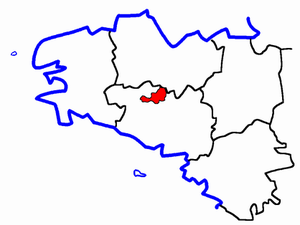
Le canton de Pontivy est une division administrative française, située dans le département du Morbihan et la région Bretagne.